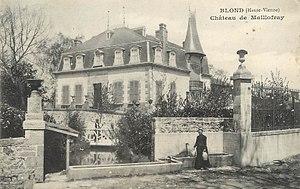
le château de Maillofray à Blond
Blond est une commune française située dans le département de la Haute-Vienne en région Nouvelle-Aquitaine.